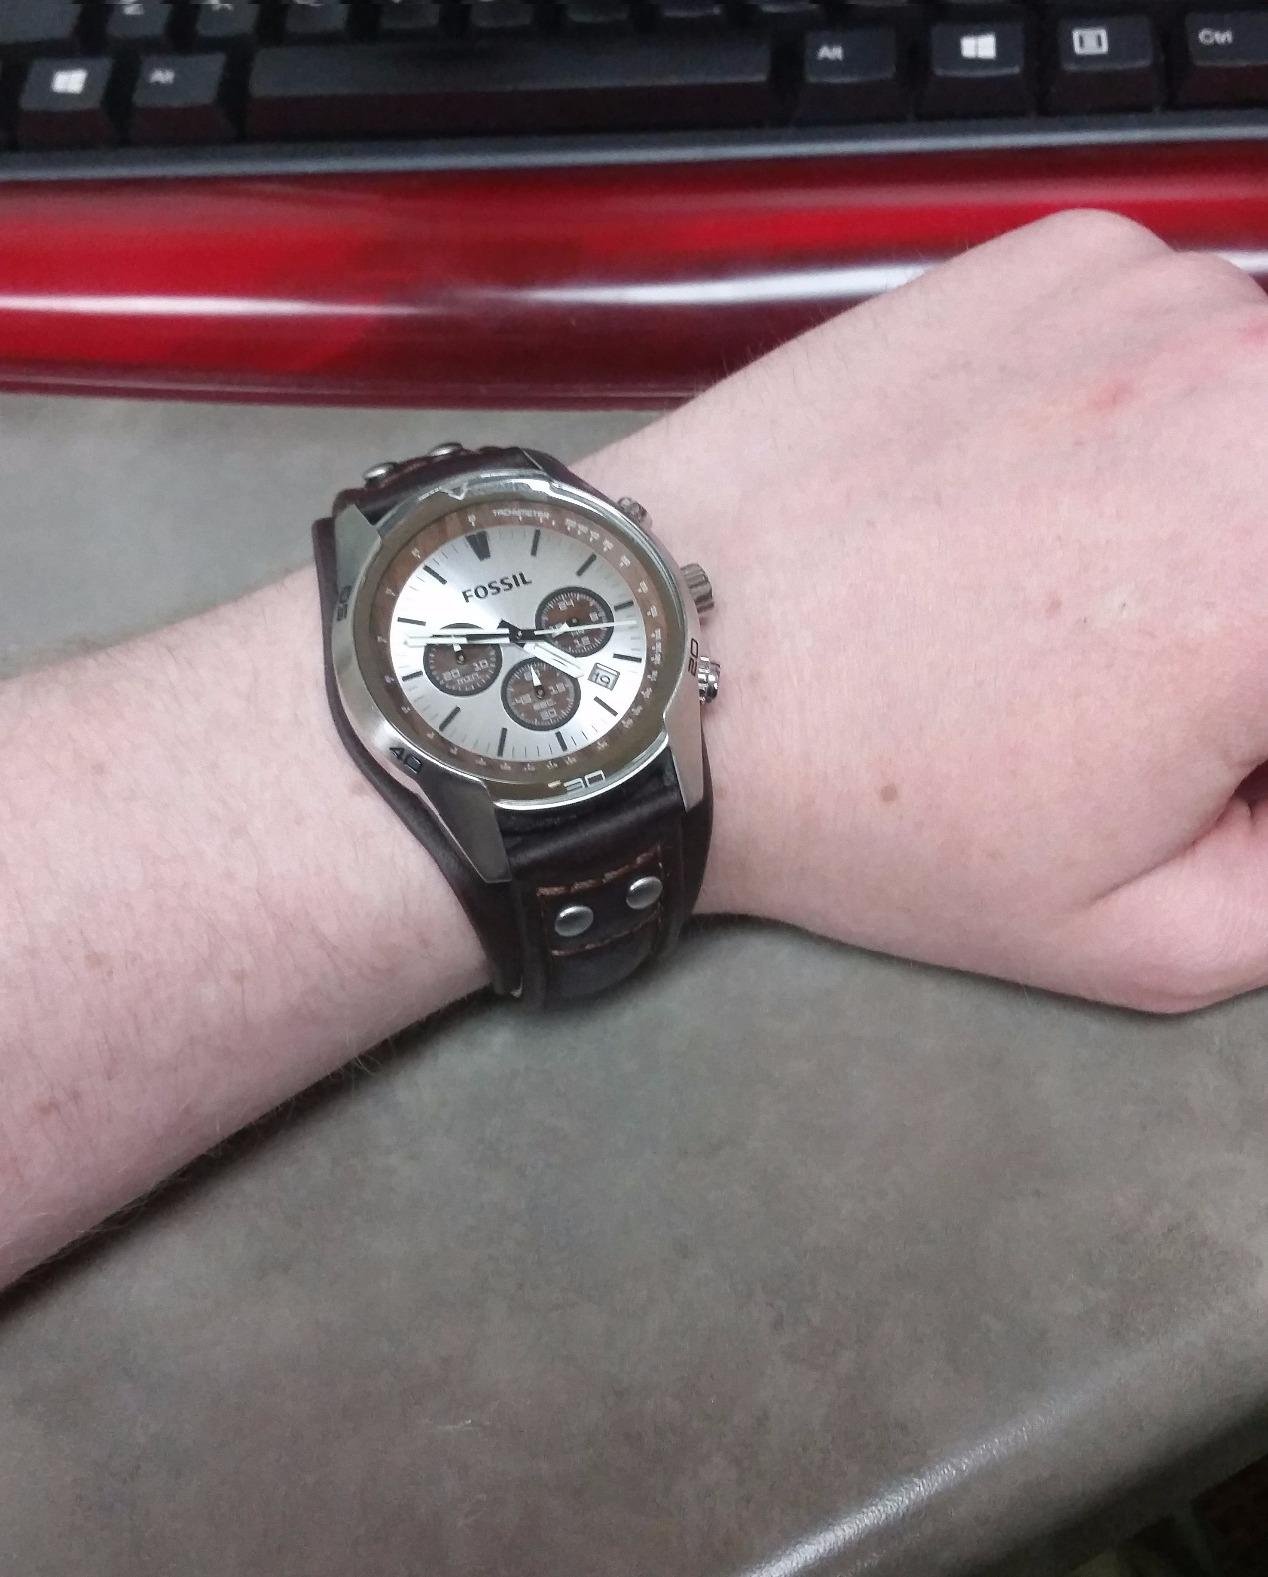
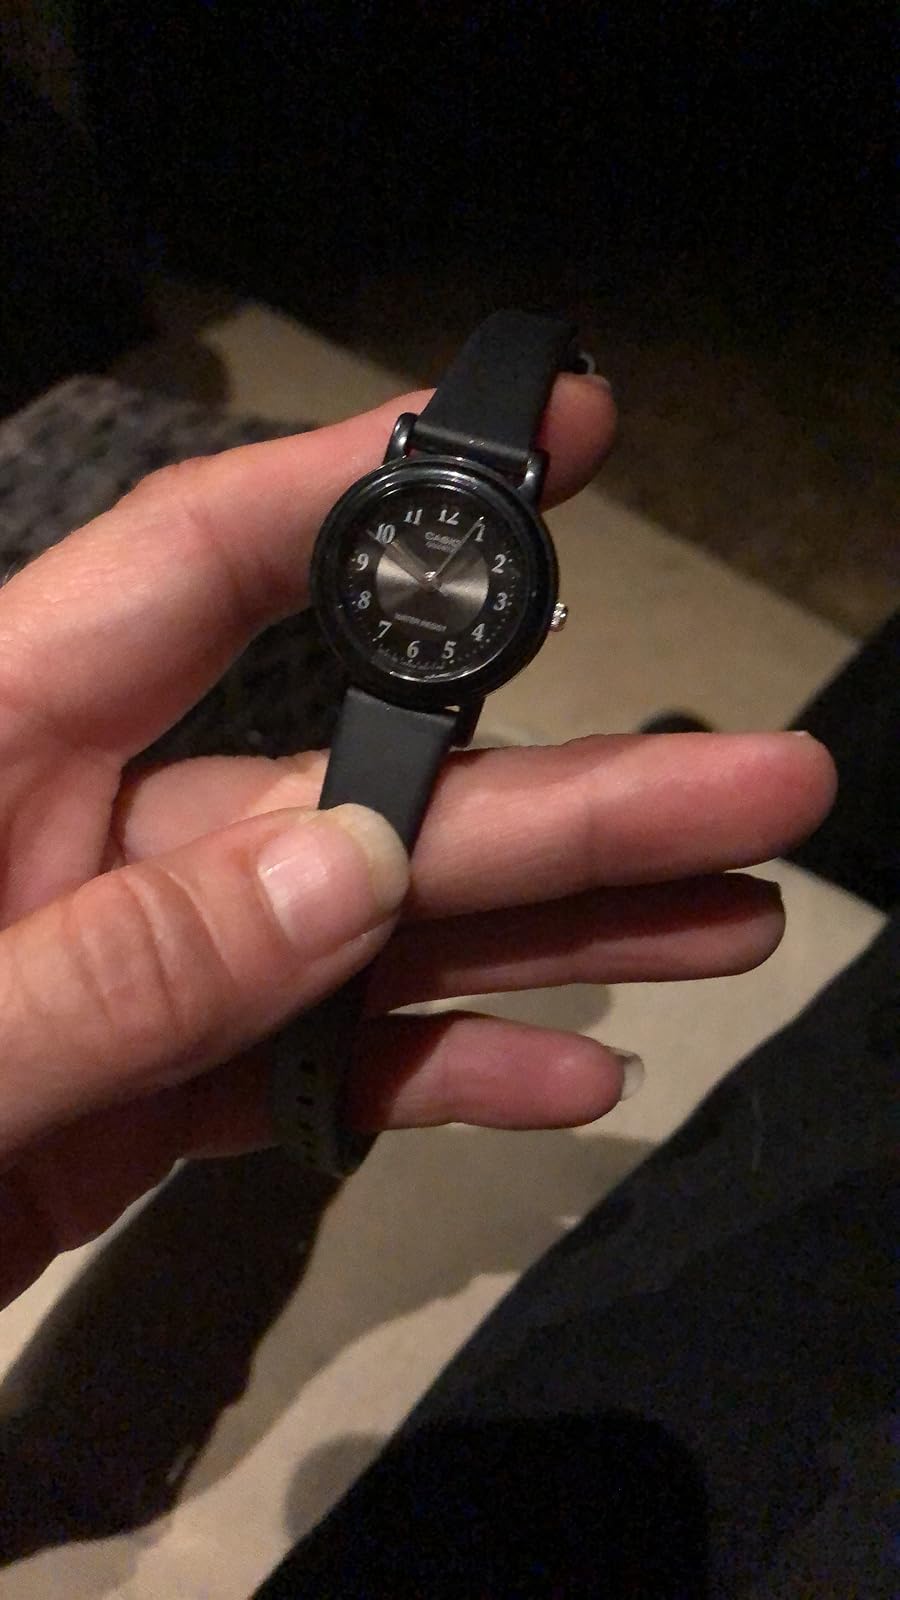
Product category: accessories_watch
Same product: no